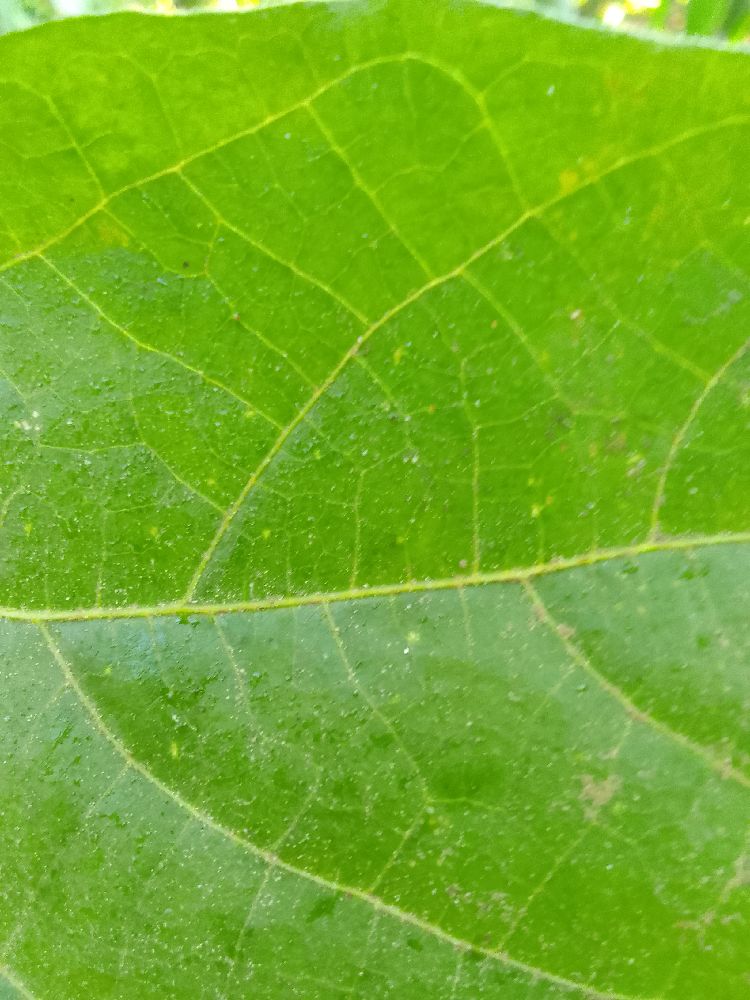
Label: healthy